Iron Mike DiBiase

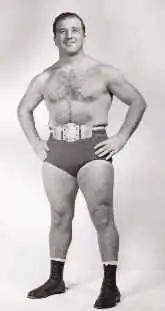

Michael DiBiase (December 24, 1923 – July 2, 1969) was an American professional wrestler also known by his ring name "Iron" Mike DiBiase. The adoptive father of professional wrestler "The Million Dollar Man" Ted DiBiase, he was married to Ted's mother Helen Hild (also a professional wrestler), and was the grandfather of Mike, Ted Jr., and Brett DiBiase.